East Jerusalem

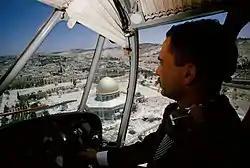
King Hussein flying over the Temple Mount while it was under Jordanian control, 1965

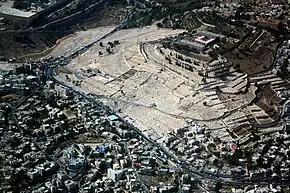
Aerial view of the ancient Jewish cemetery on Mount of Olives

Jerusalem was to be an international city under the 1947 UN Partition Plan. It was not included as a part of either the proposed Jewish or Arab states. During the 1948 Arab–Israeli War, the western part of Jerusalem was captured by Israel, while East Jerusalem (including the Old City) was captured by Jordan. The war came to an end with the signing of the 1949 Armistice Agreements. On 23 January 1950, Israel declared Jerusalem its capital, with a Knesset resolution declaring that, "With the creation of a Jewish State, Jerusalem again became its capital". Jordan followed suit on 24 April and, on the basis of a referendum conducted also among Palestinian West Bankers, the Hashemite Kingdom incorporated the West Bank, including East Jerusalem. The unification was recognized by the United Kingdom, which however stipulated that they did not recognize the assertion of Jordanian sovereignty over East Jerusalem, but only "de facto" control. The United States, while approving the unification, withheld making any public statement and likewise affirmed that since the issue of Jerusalem was "sub judice", it did not recognize either the Israeli annexation of West Jerusalem, nor the Jordanian annexation of the eastern area of the city.